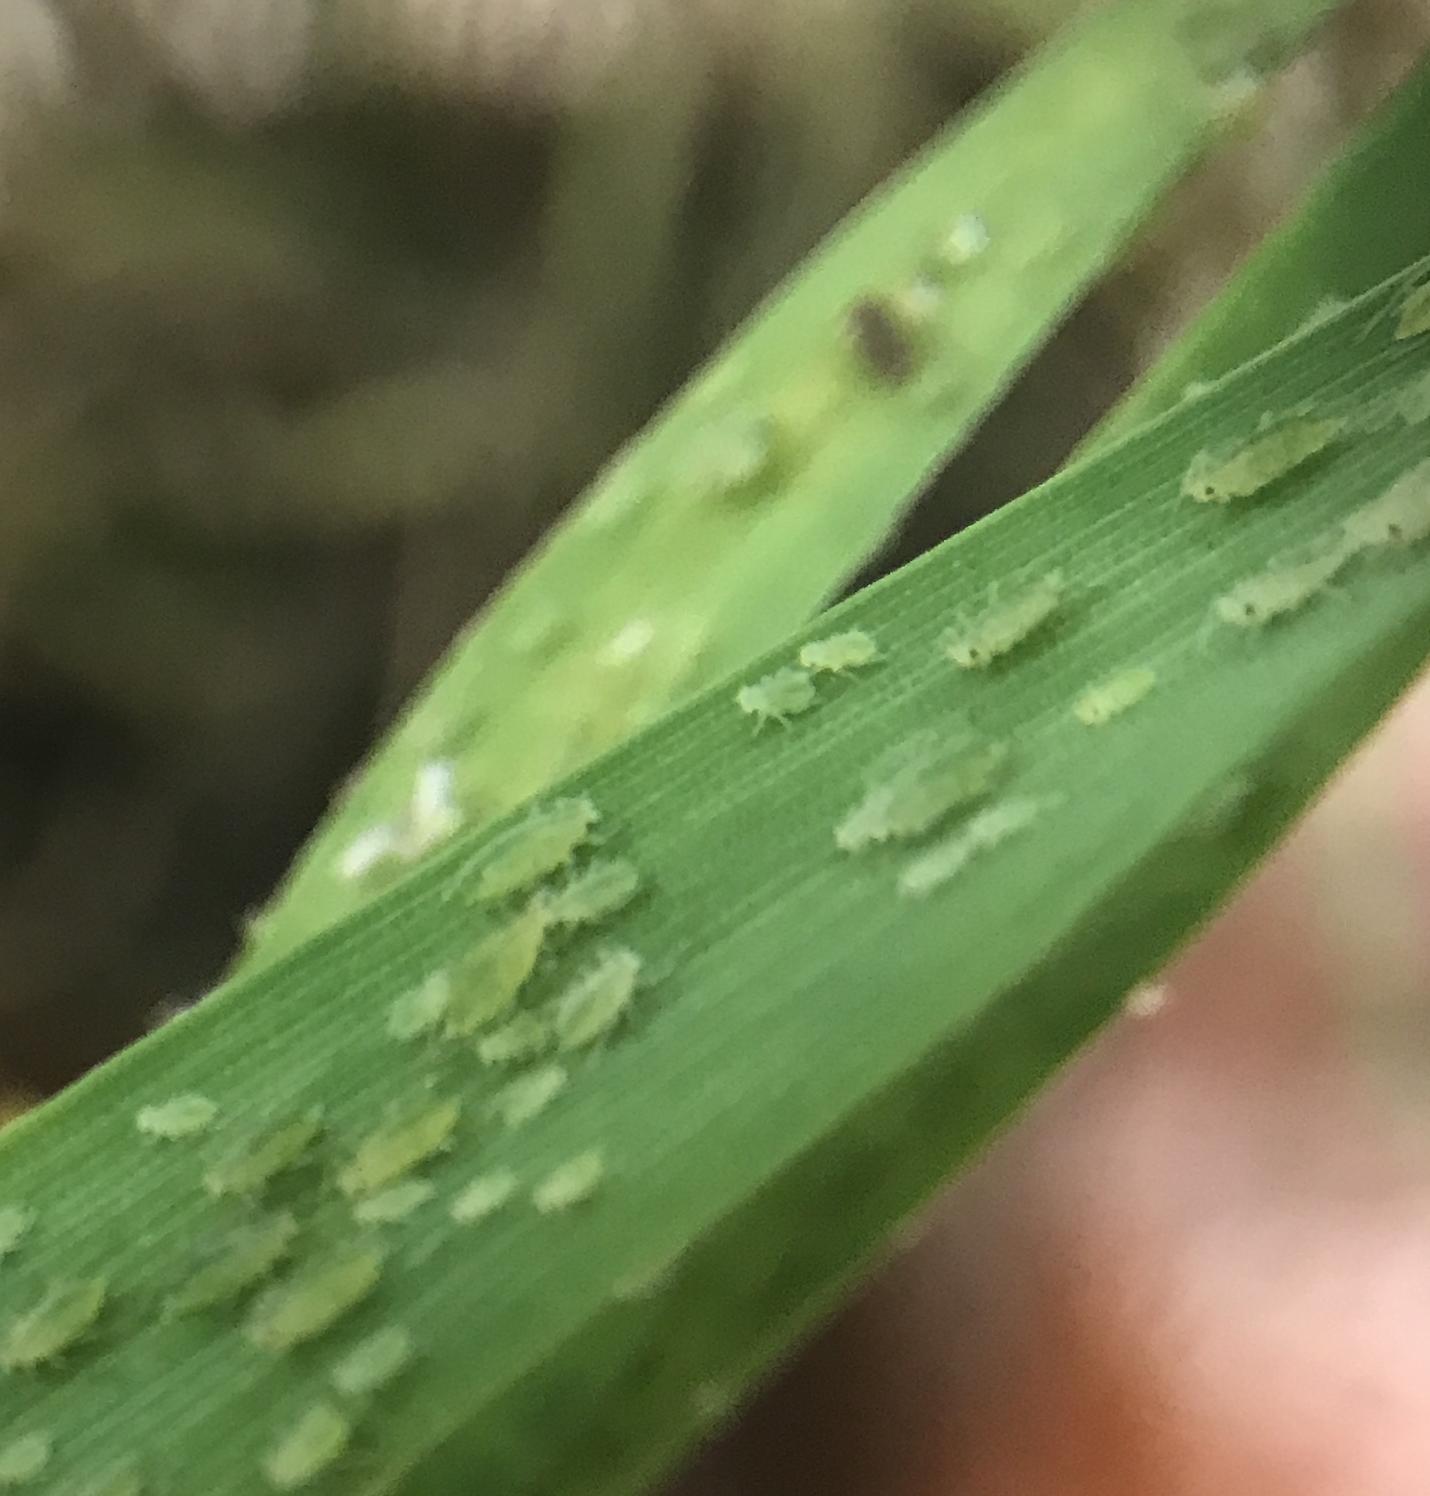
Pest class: rose_grain_aphid